Bury Grammar School

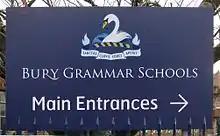
School sign showing the crest

The school's crest dates from c.1840. It depicts a swan holding a key in its beak, under which is the motto in. Both are considered to have been created by Rev'd Henry Crewe Boutflower, headmaster 1823–58. The tenacious swan was used by John, Duke of Berry in the manuscripts known as the Très Riches Heures. Berry may have been an ancestor of Henry Bury, but was more likely chosen due to the similarity in their names, whilst the key is believed to be a play on the name of the re-founder, Roger Kay.